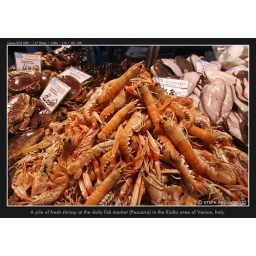
The morning fish markets (&amp;quot;Pescaria&amp;quot;) at Rialto. This historical market area started at the Rialto in 1097.